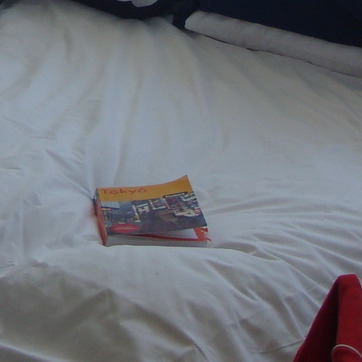
Material: paper